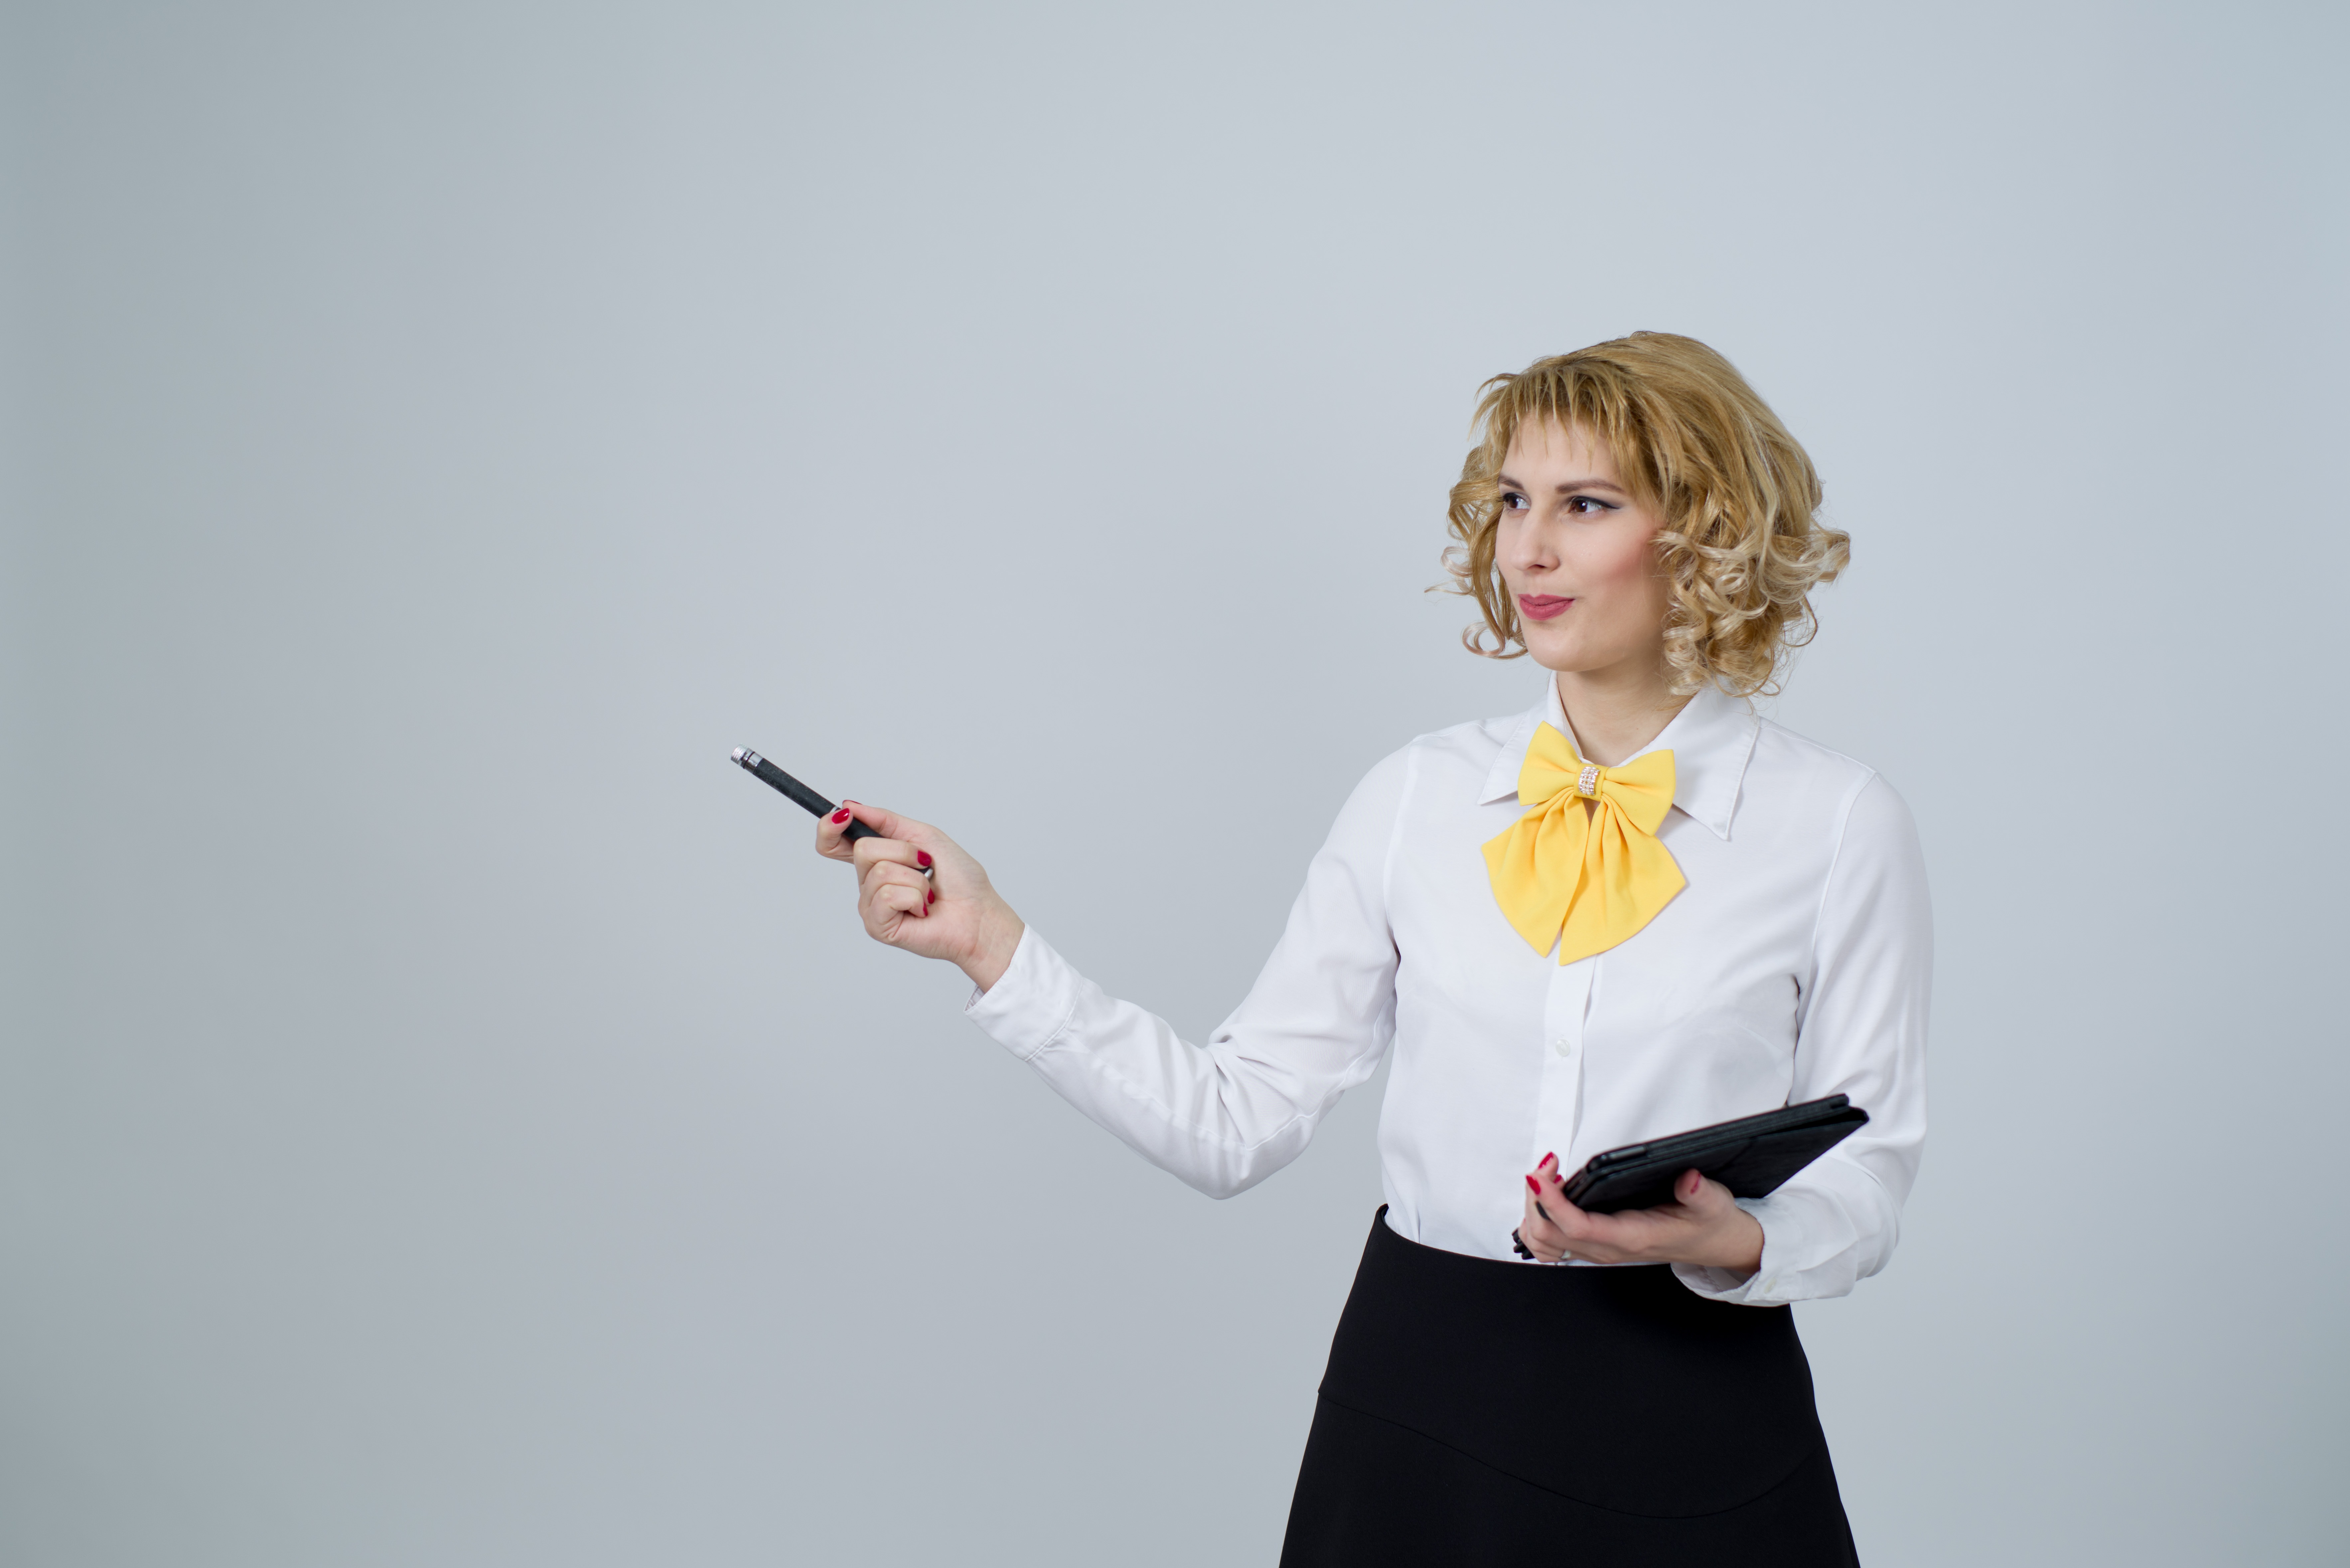
laptop, notebook, work, hand, silhouette, suit, creative, people, woman, technology, white, camera, vintage, retro, meeting, sign, web, portrait, tablet, symbol, frame, corporate, office, studio, professional, business, clothing, lady, modern, smile, label, worker, men, team, happy, digital, teamwork, event, capture, costume, handsome, job, badge, company, adult, businessman, executive, success, marketing, premium, successful, manager, business man, business lady, business woman, business people, businesswoman, netbook, successful woman, businesslady, puterea panterei, maura barbulescu, ray media photography, business photographer, business photo, business event, nemedi raimond, emplem